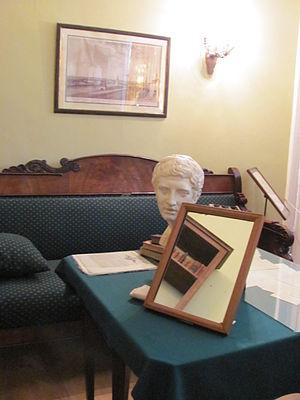
L'« Automne de Boldino » est le nom donné à une période de la vie du poète Alexandre Pouchkine qu'il passe, dans les années 1830, dans sa propriété de Boldino. Cette propriété se situe dans le village de Bolchoe Boldino dans l'oblast de Nijni Novgorod. C'est une des périodes les plus productives de la vie du poète. Sa réclusion dans sa propriété est due à la survenance de l'épidémie de choléra en Russie et à la quarantaine qui est imposée. Durant son séjour forcé à Boldino, il termine, entre autres, Eugène Onéguine, L'Invité de pierre les Récits de feu Ivan Pétrovitch Belkine, Le Conte du pêcheur et du petit poisson, Le Cavalier de bronze et une trentaine de poèmes lyriques.